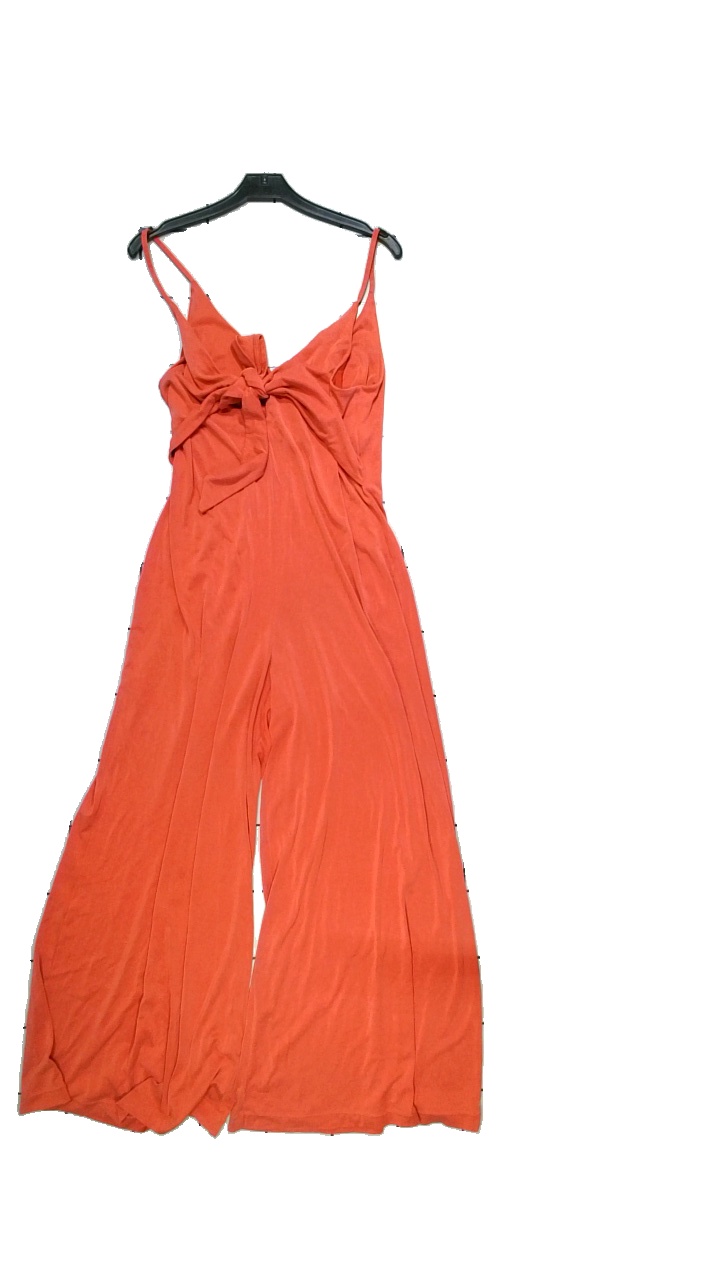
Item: Dress (Ladies)
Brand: & Other Stories
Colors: Red
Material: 65% modal, 31% polyester, 4% elastane
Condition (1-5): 5
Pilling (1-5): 5
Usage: Reuse
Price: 100-150